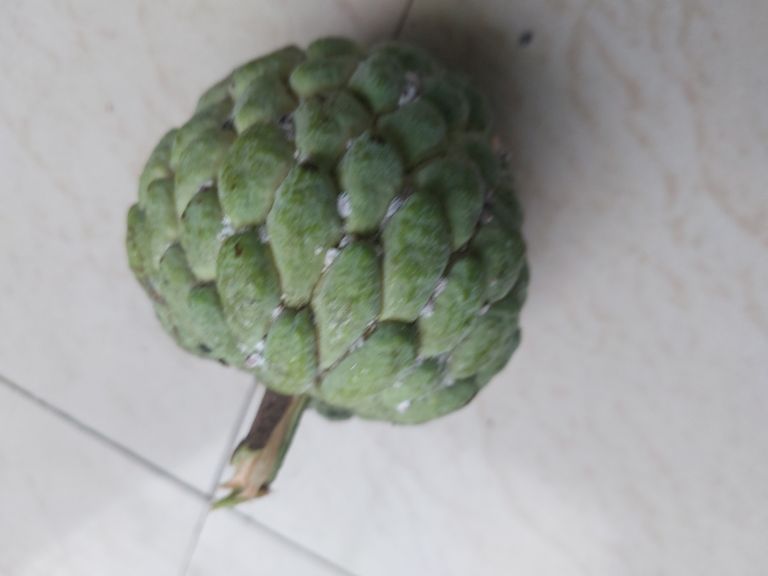
Disease label: Mealy Bug